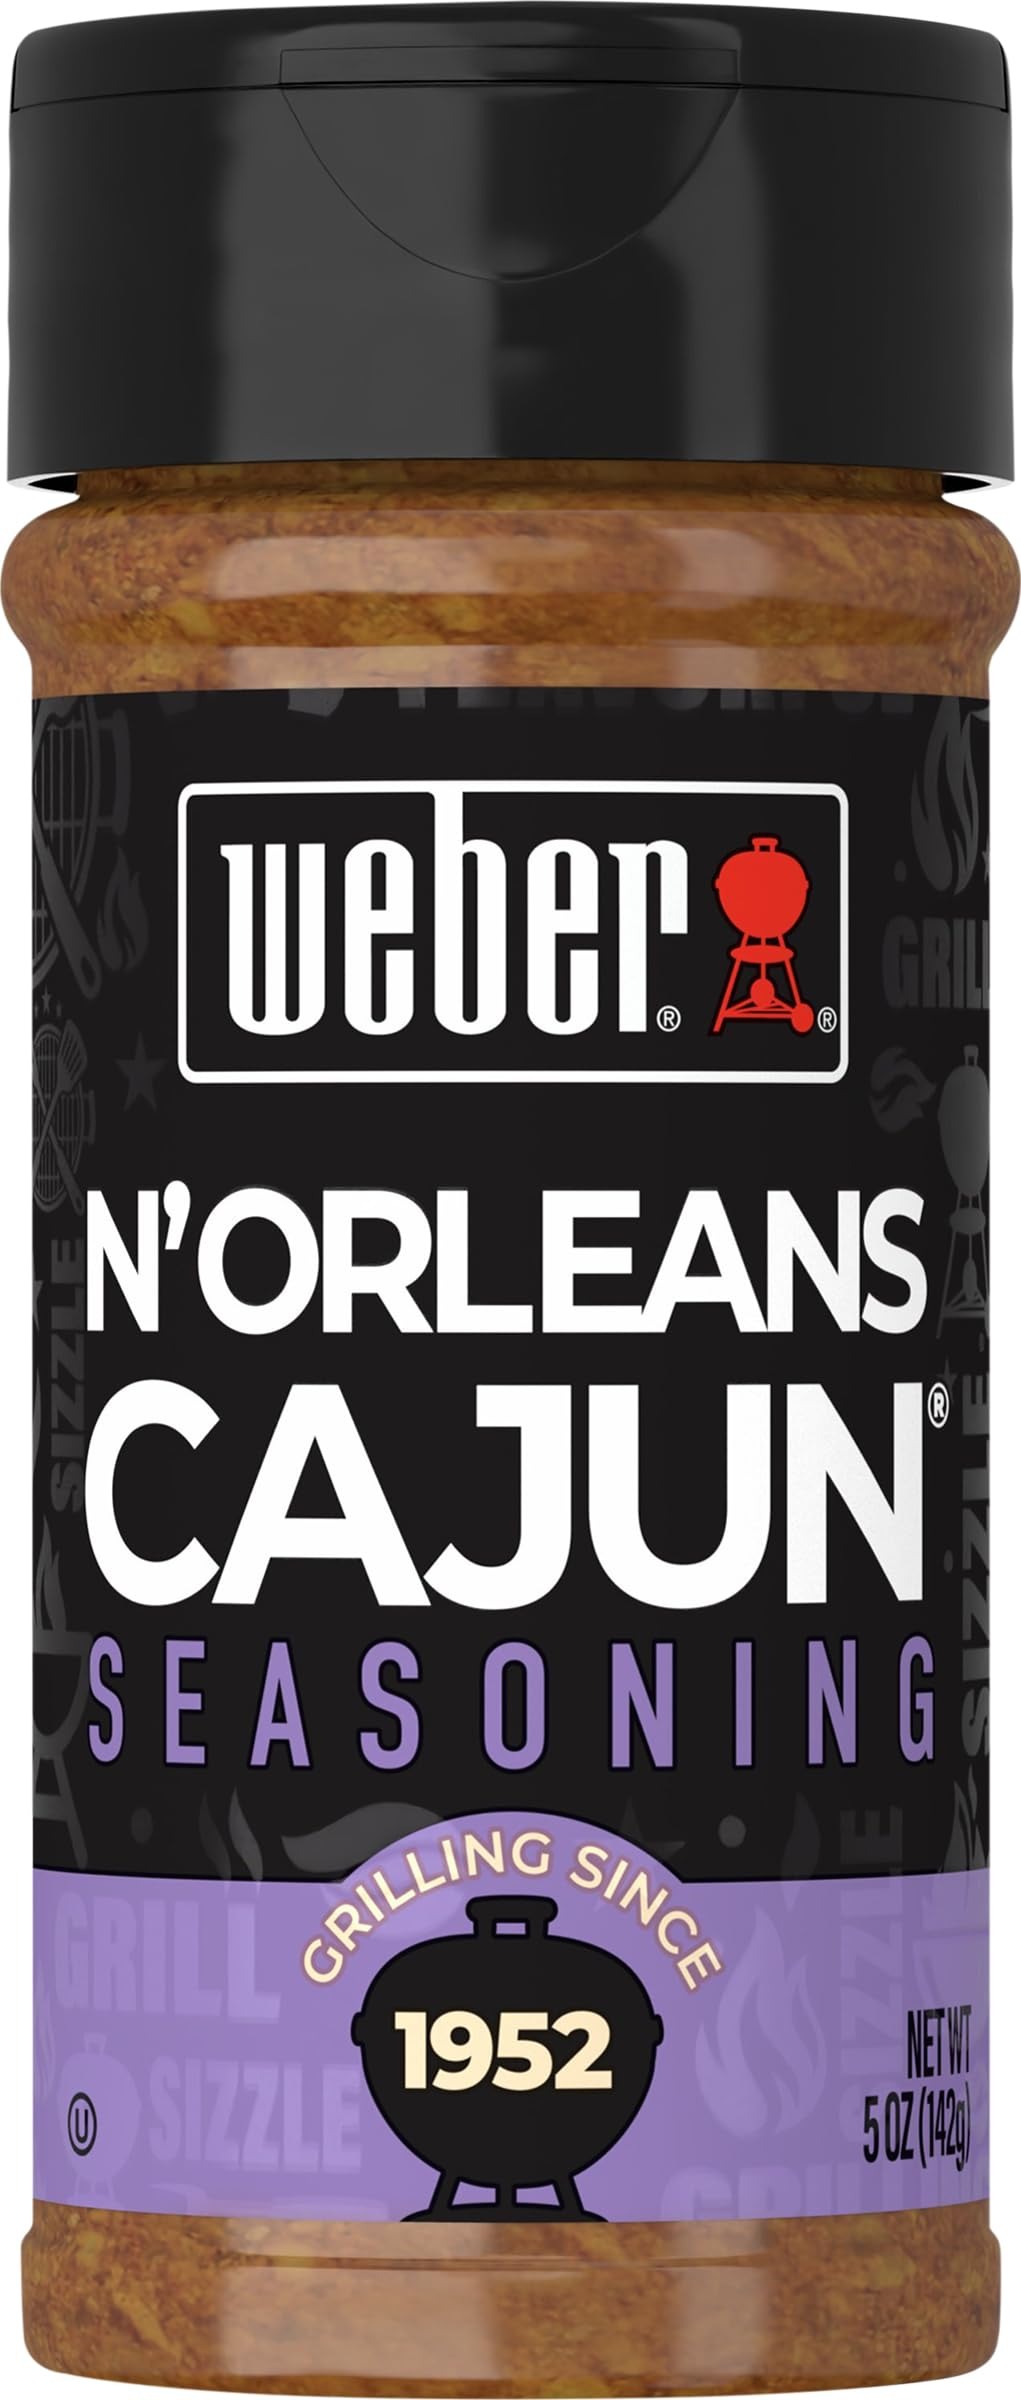
Item Name: Weber N'Orleans Cajun Seasoning, 5 Ounce Shaker
Bullet Point: Weber Grill Seasoning Norleans Cajun, 5.75-Ounce (Pack of 4)
Value: 5.0
Unit: Ounce

Price: 4.24